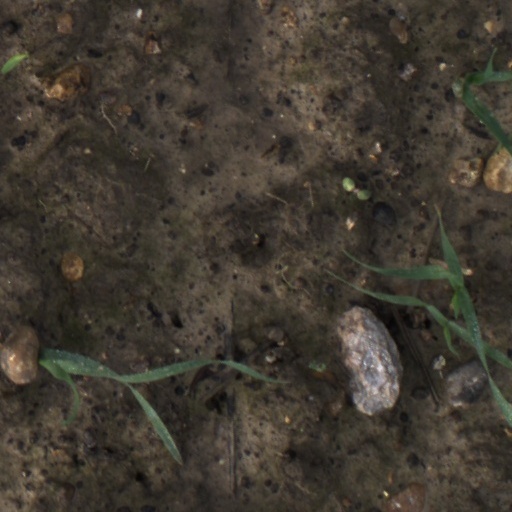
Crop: wheat